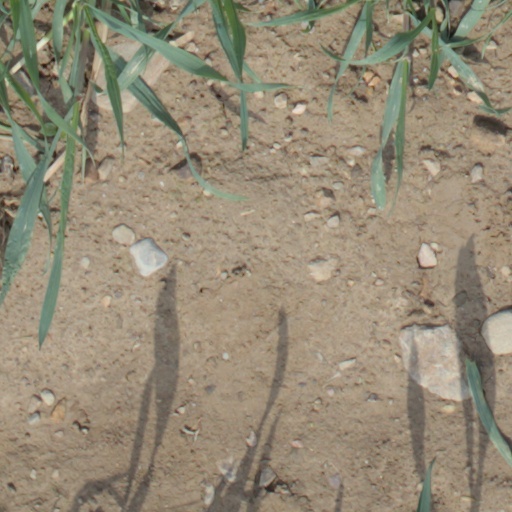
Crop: wheat